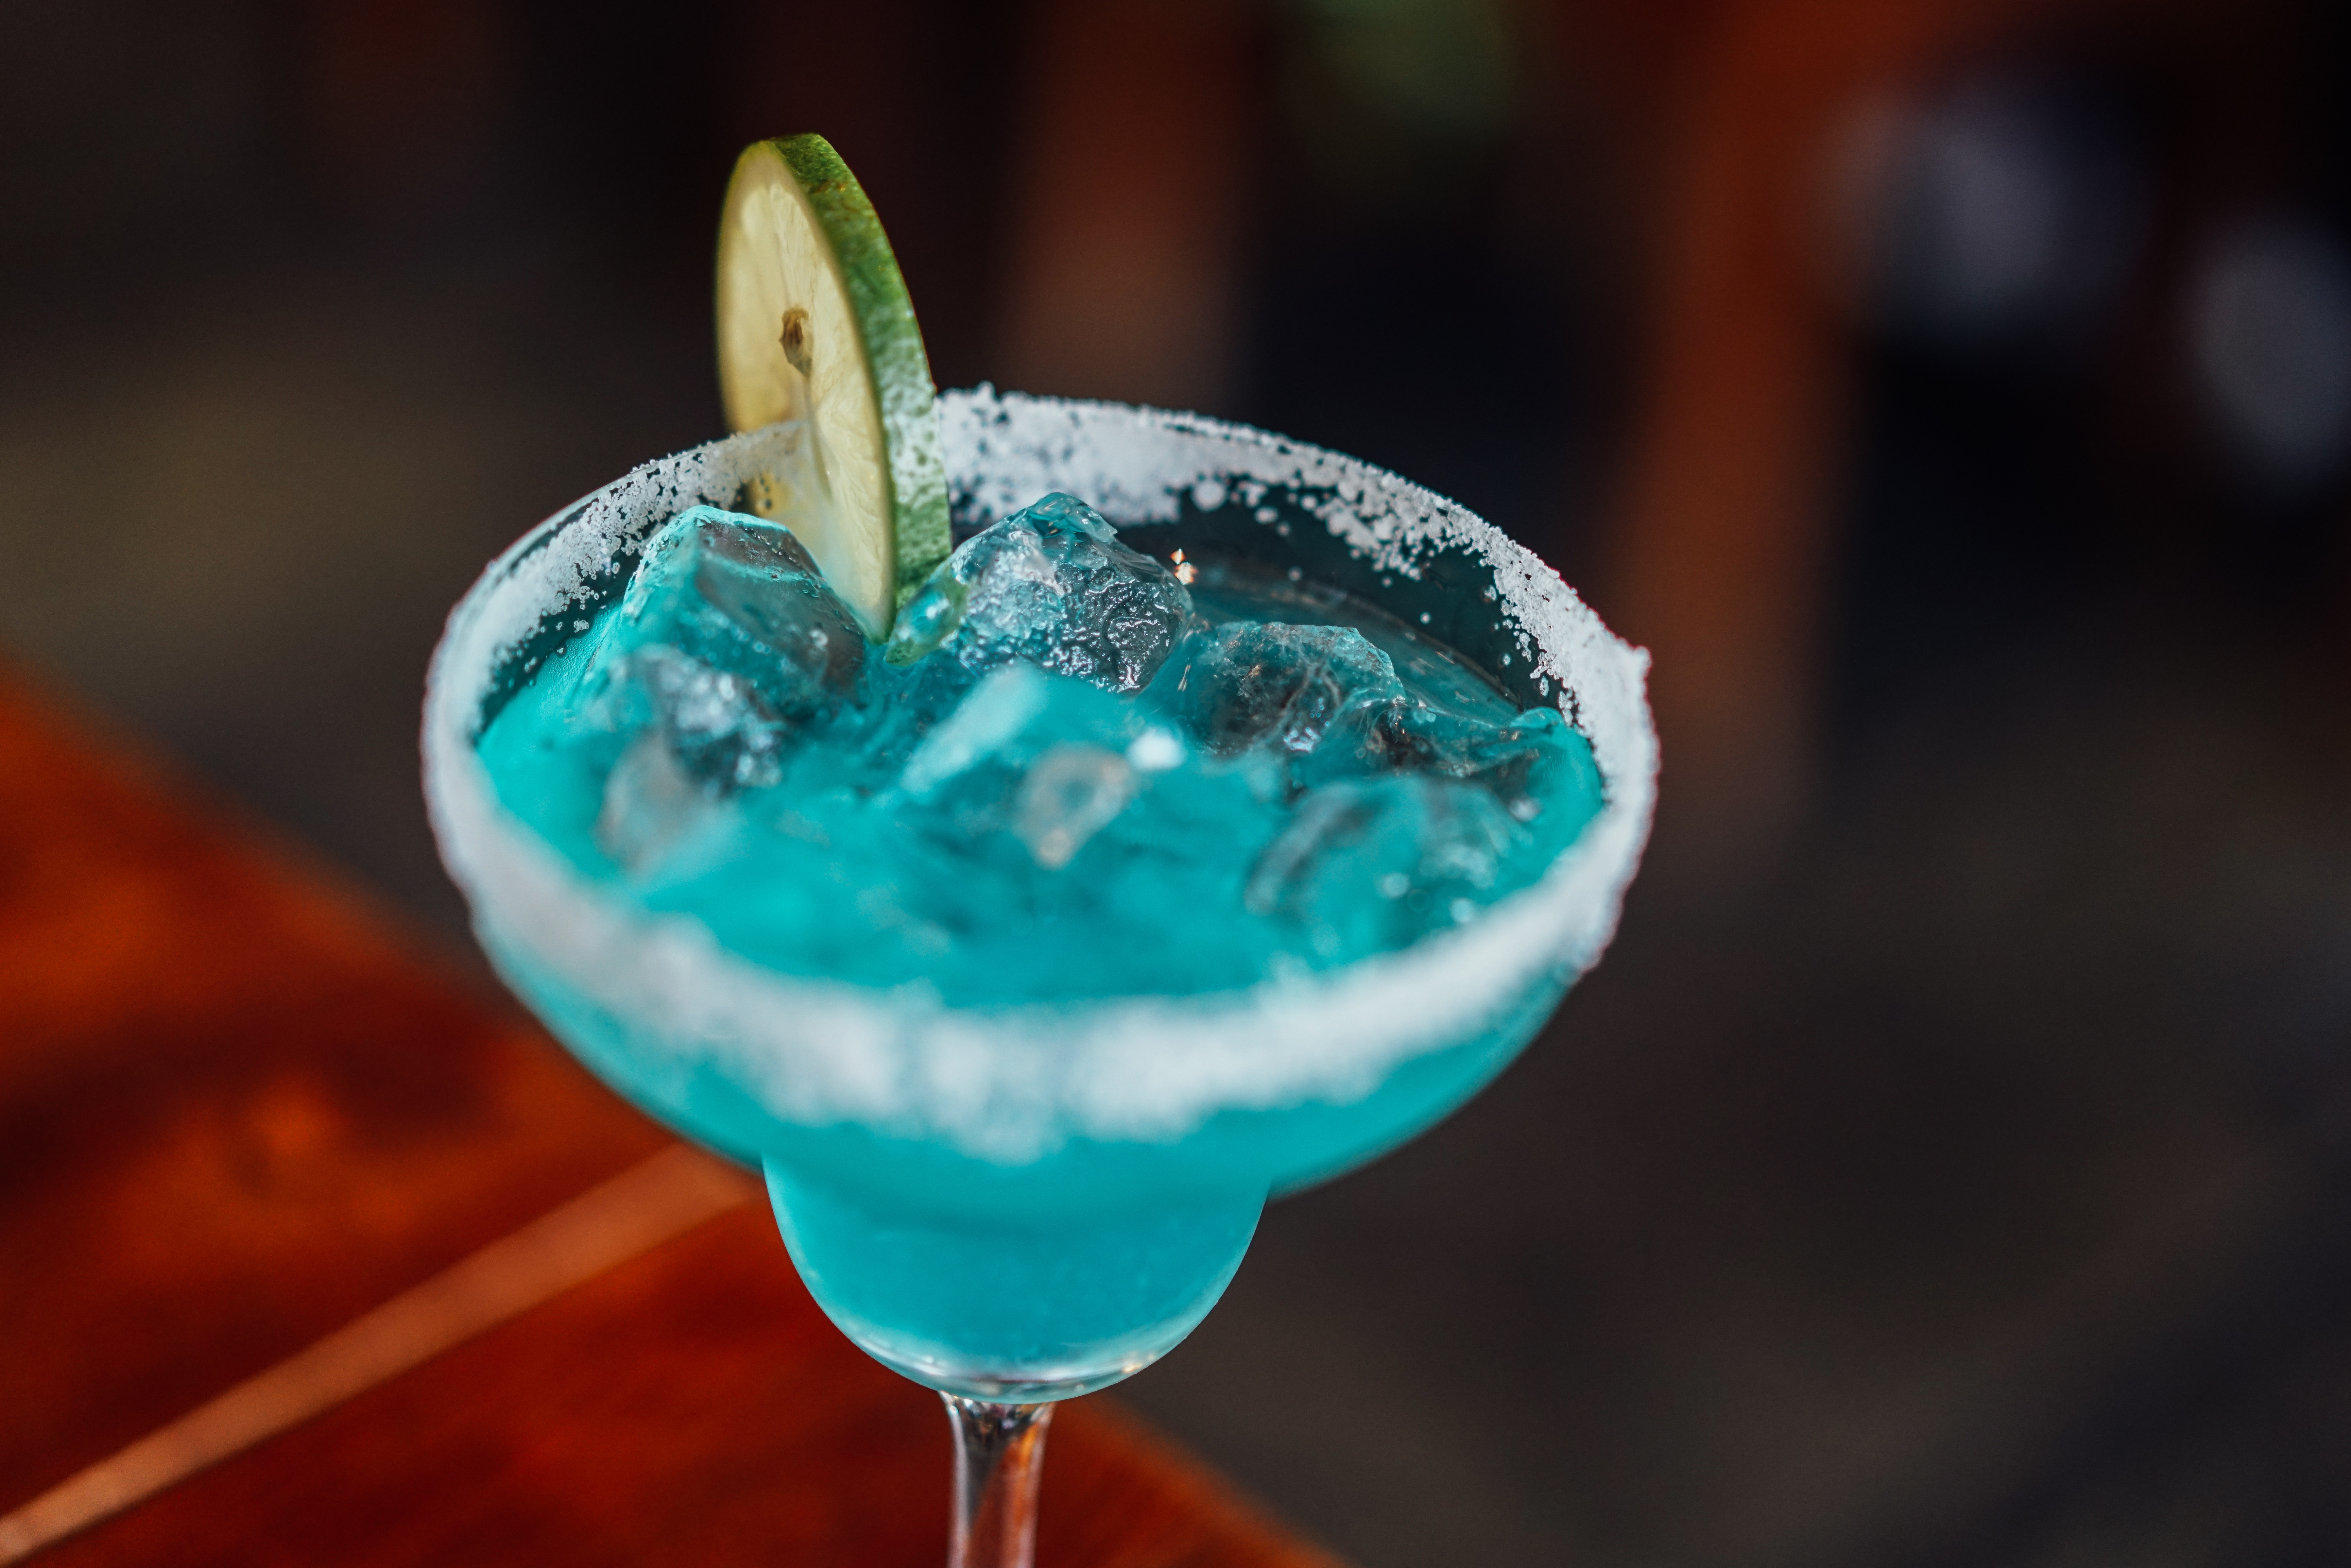
water, glass, beverage, drink, cocktail, martini, lime, margarita, macro photography, alcoholic beverage, distilled beverage, blue hawaii